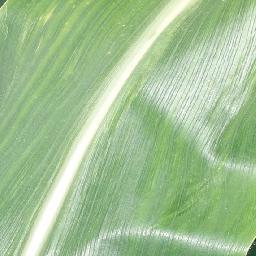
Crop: corn
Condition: (maize)_healthy